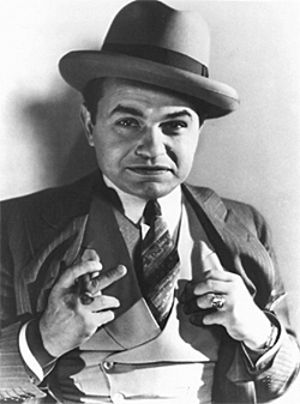
Edward G. Robinson
Edward Goldenberg Robinson, egentlig Emmanuel Goldenberg, var en amerikansk filmskuespiller, født i Rumænien.